Nuc

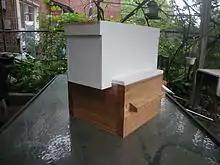
A langstroth nuc box set-up to transition a colony to a warré box

A nuc, or nucleus colony, is a small honey bee colony created from larger colonies, packages, or captured swarms. A nuc hive is centered on a queen bee, the nucleus of the honey bee colony.